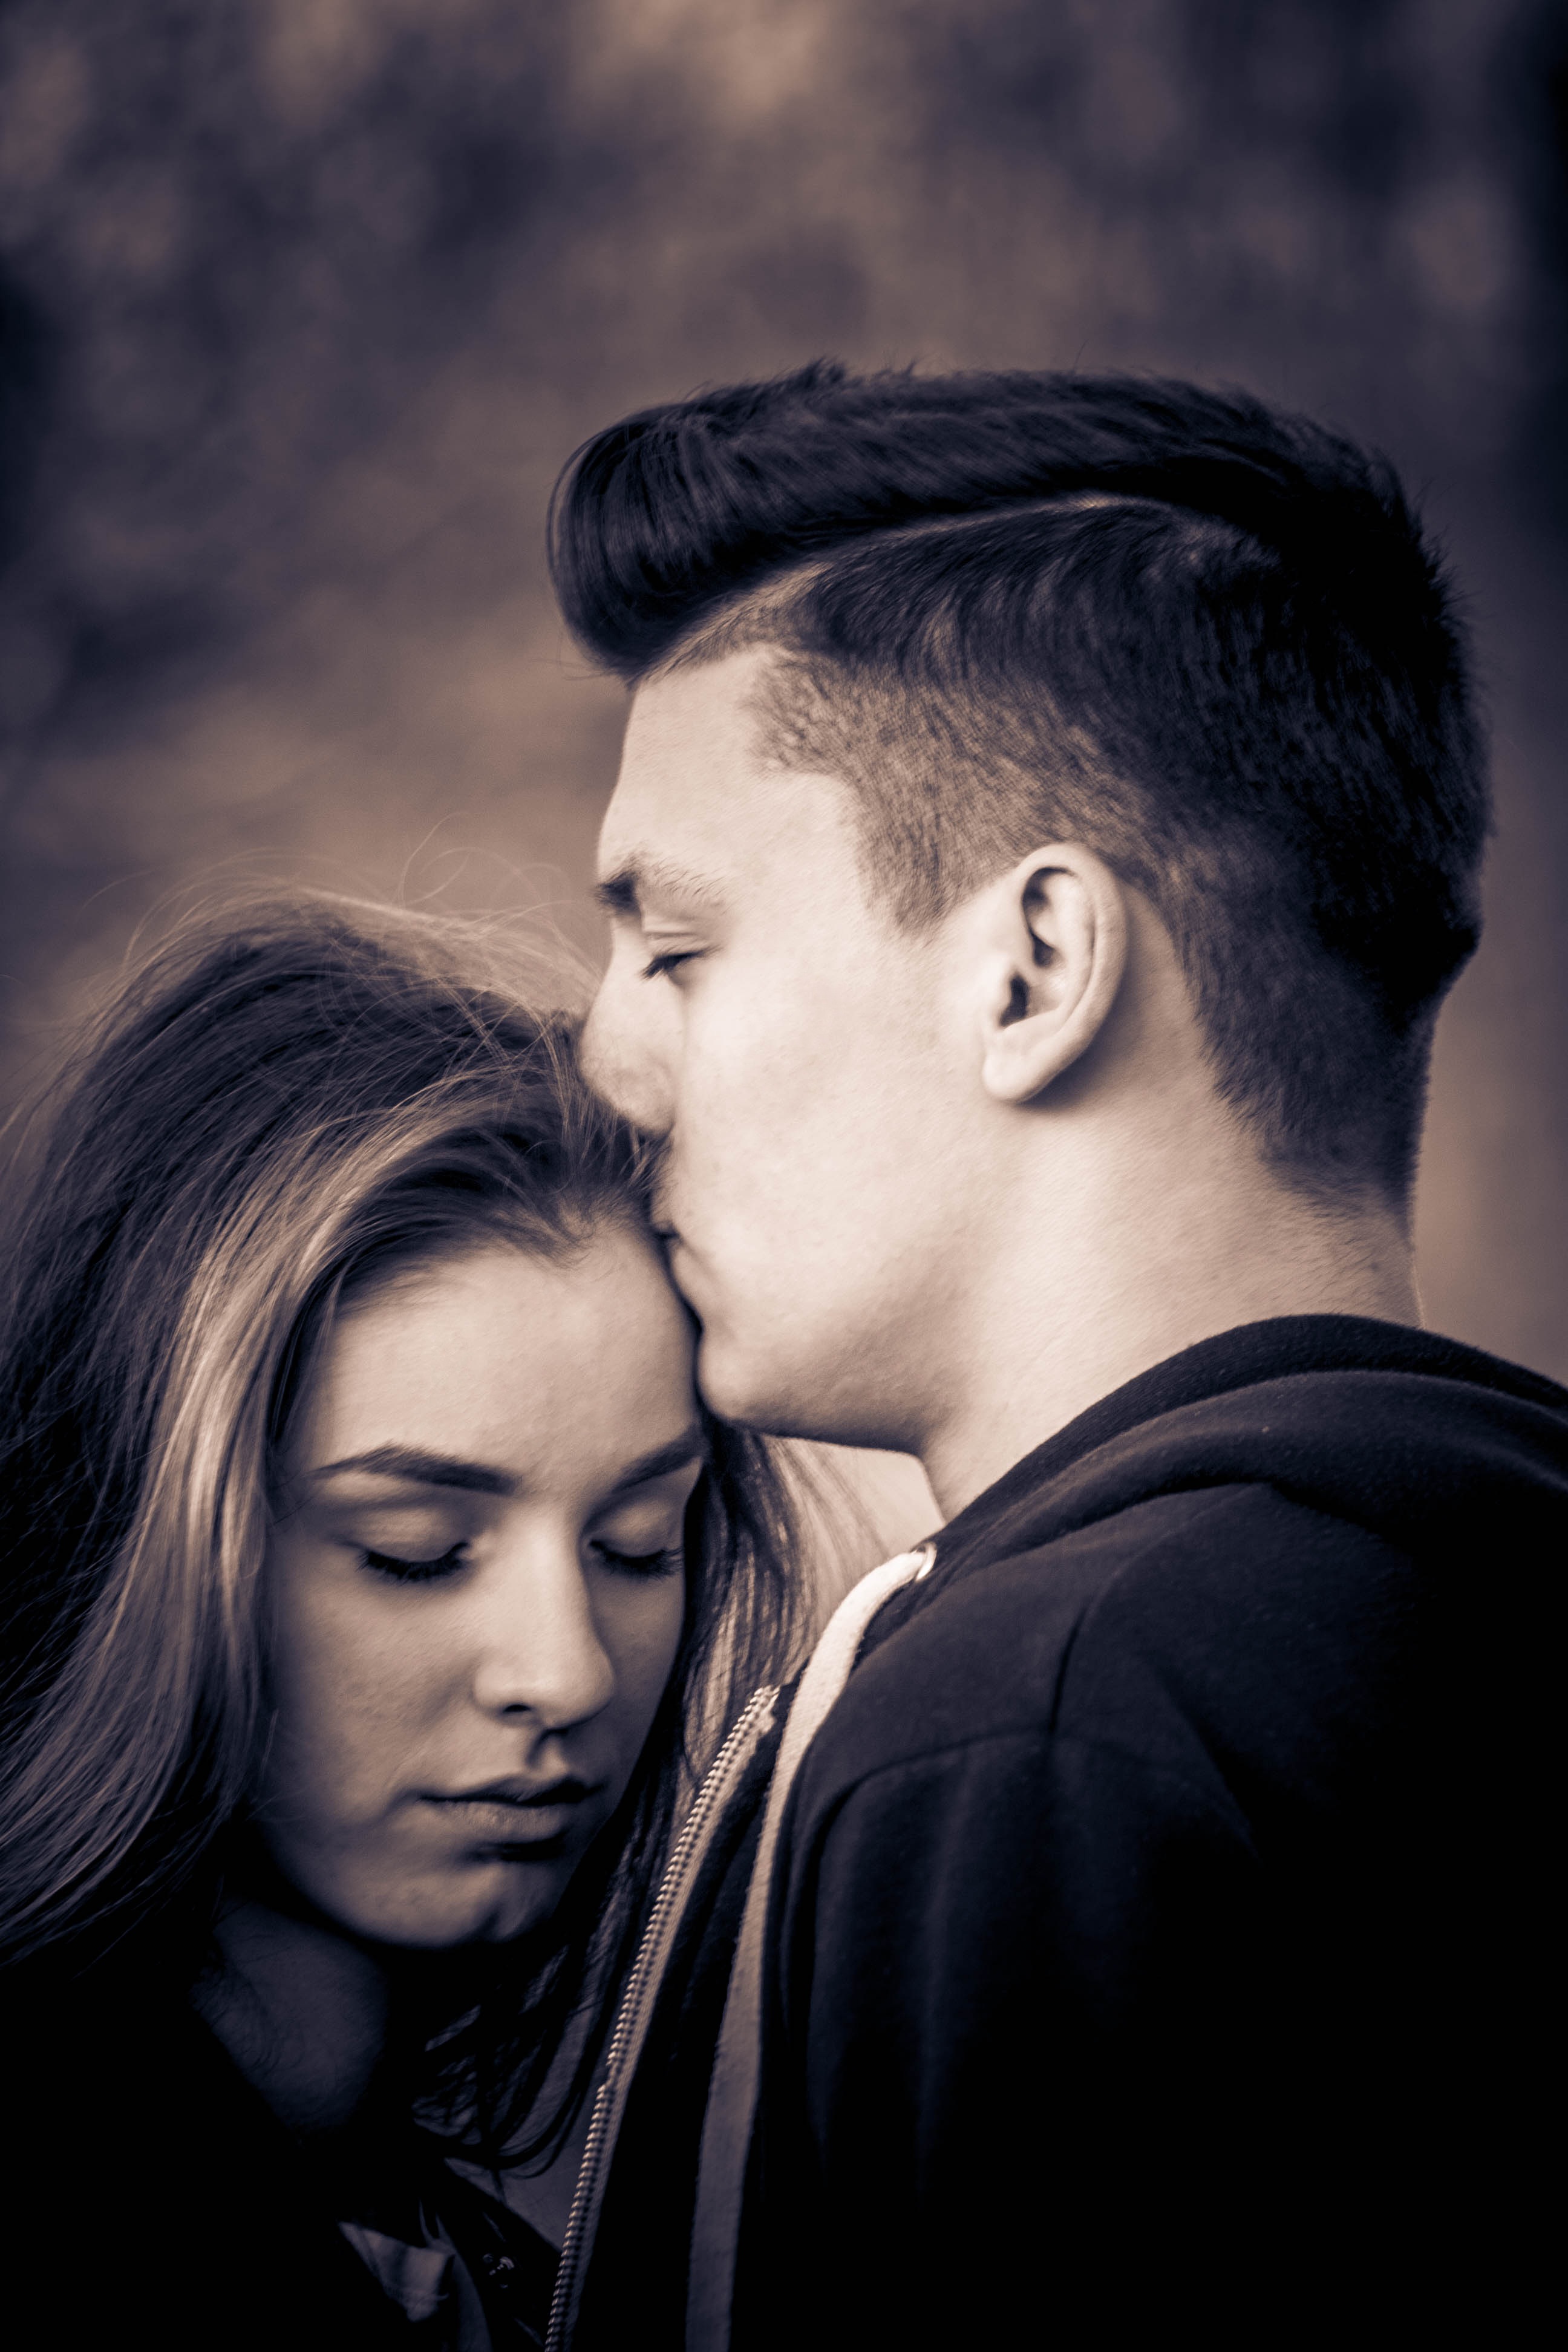
forest, black and white, woman, photography, love, portrait, model, kiss, couple, romance, photograph, beauty, emotion, interaction, photo shoot, portrait photography